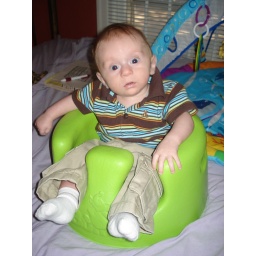
big boy in his cargos and his chair